Point group

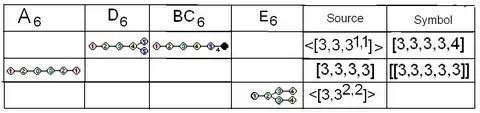
Finite isomorphism and correspondences

The following table gives the six-dimensional reflection groups (excluding those that are lower-dimensional reflection groups), by listing them as Coxeter groups. Related pure rotational groups exist for each with half the order, and can be represented by the bracket Coxeter notation with a '+' exponent, for example [3,3,3,3,3] has five 3-fold gyration points and symmetry order 2520.